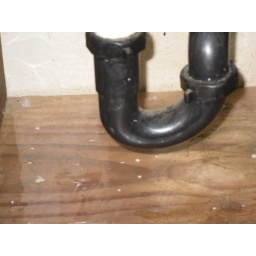
under kitchen sink again